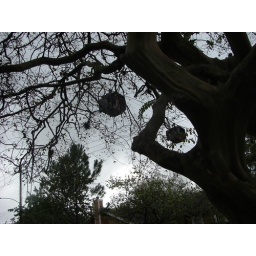
traffic light in the heights as seen from sidewalk through tree branches